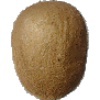
Label: kiwi